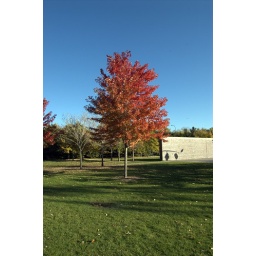
Green, red and blue in nature